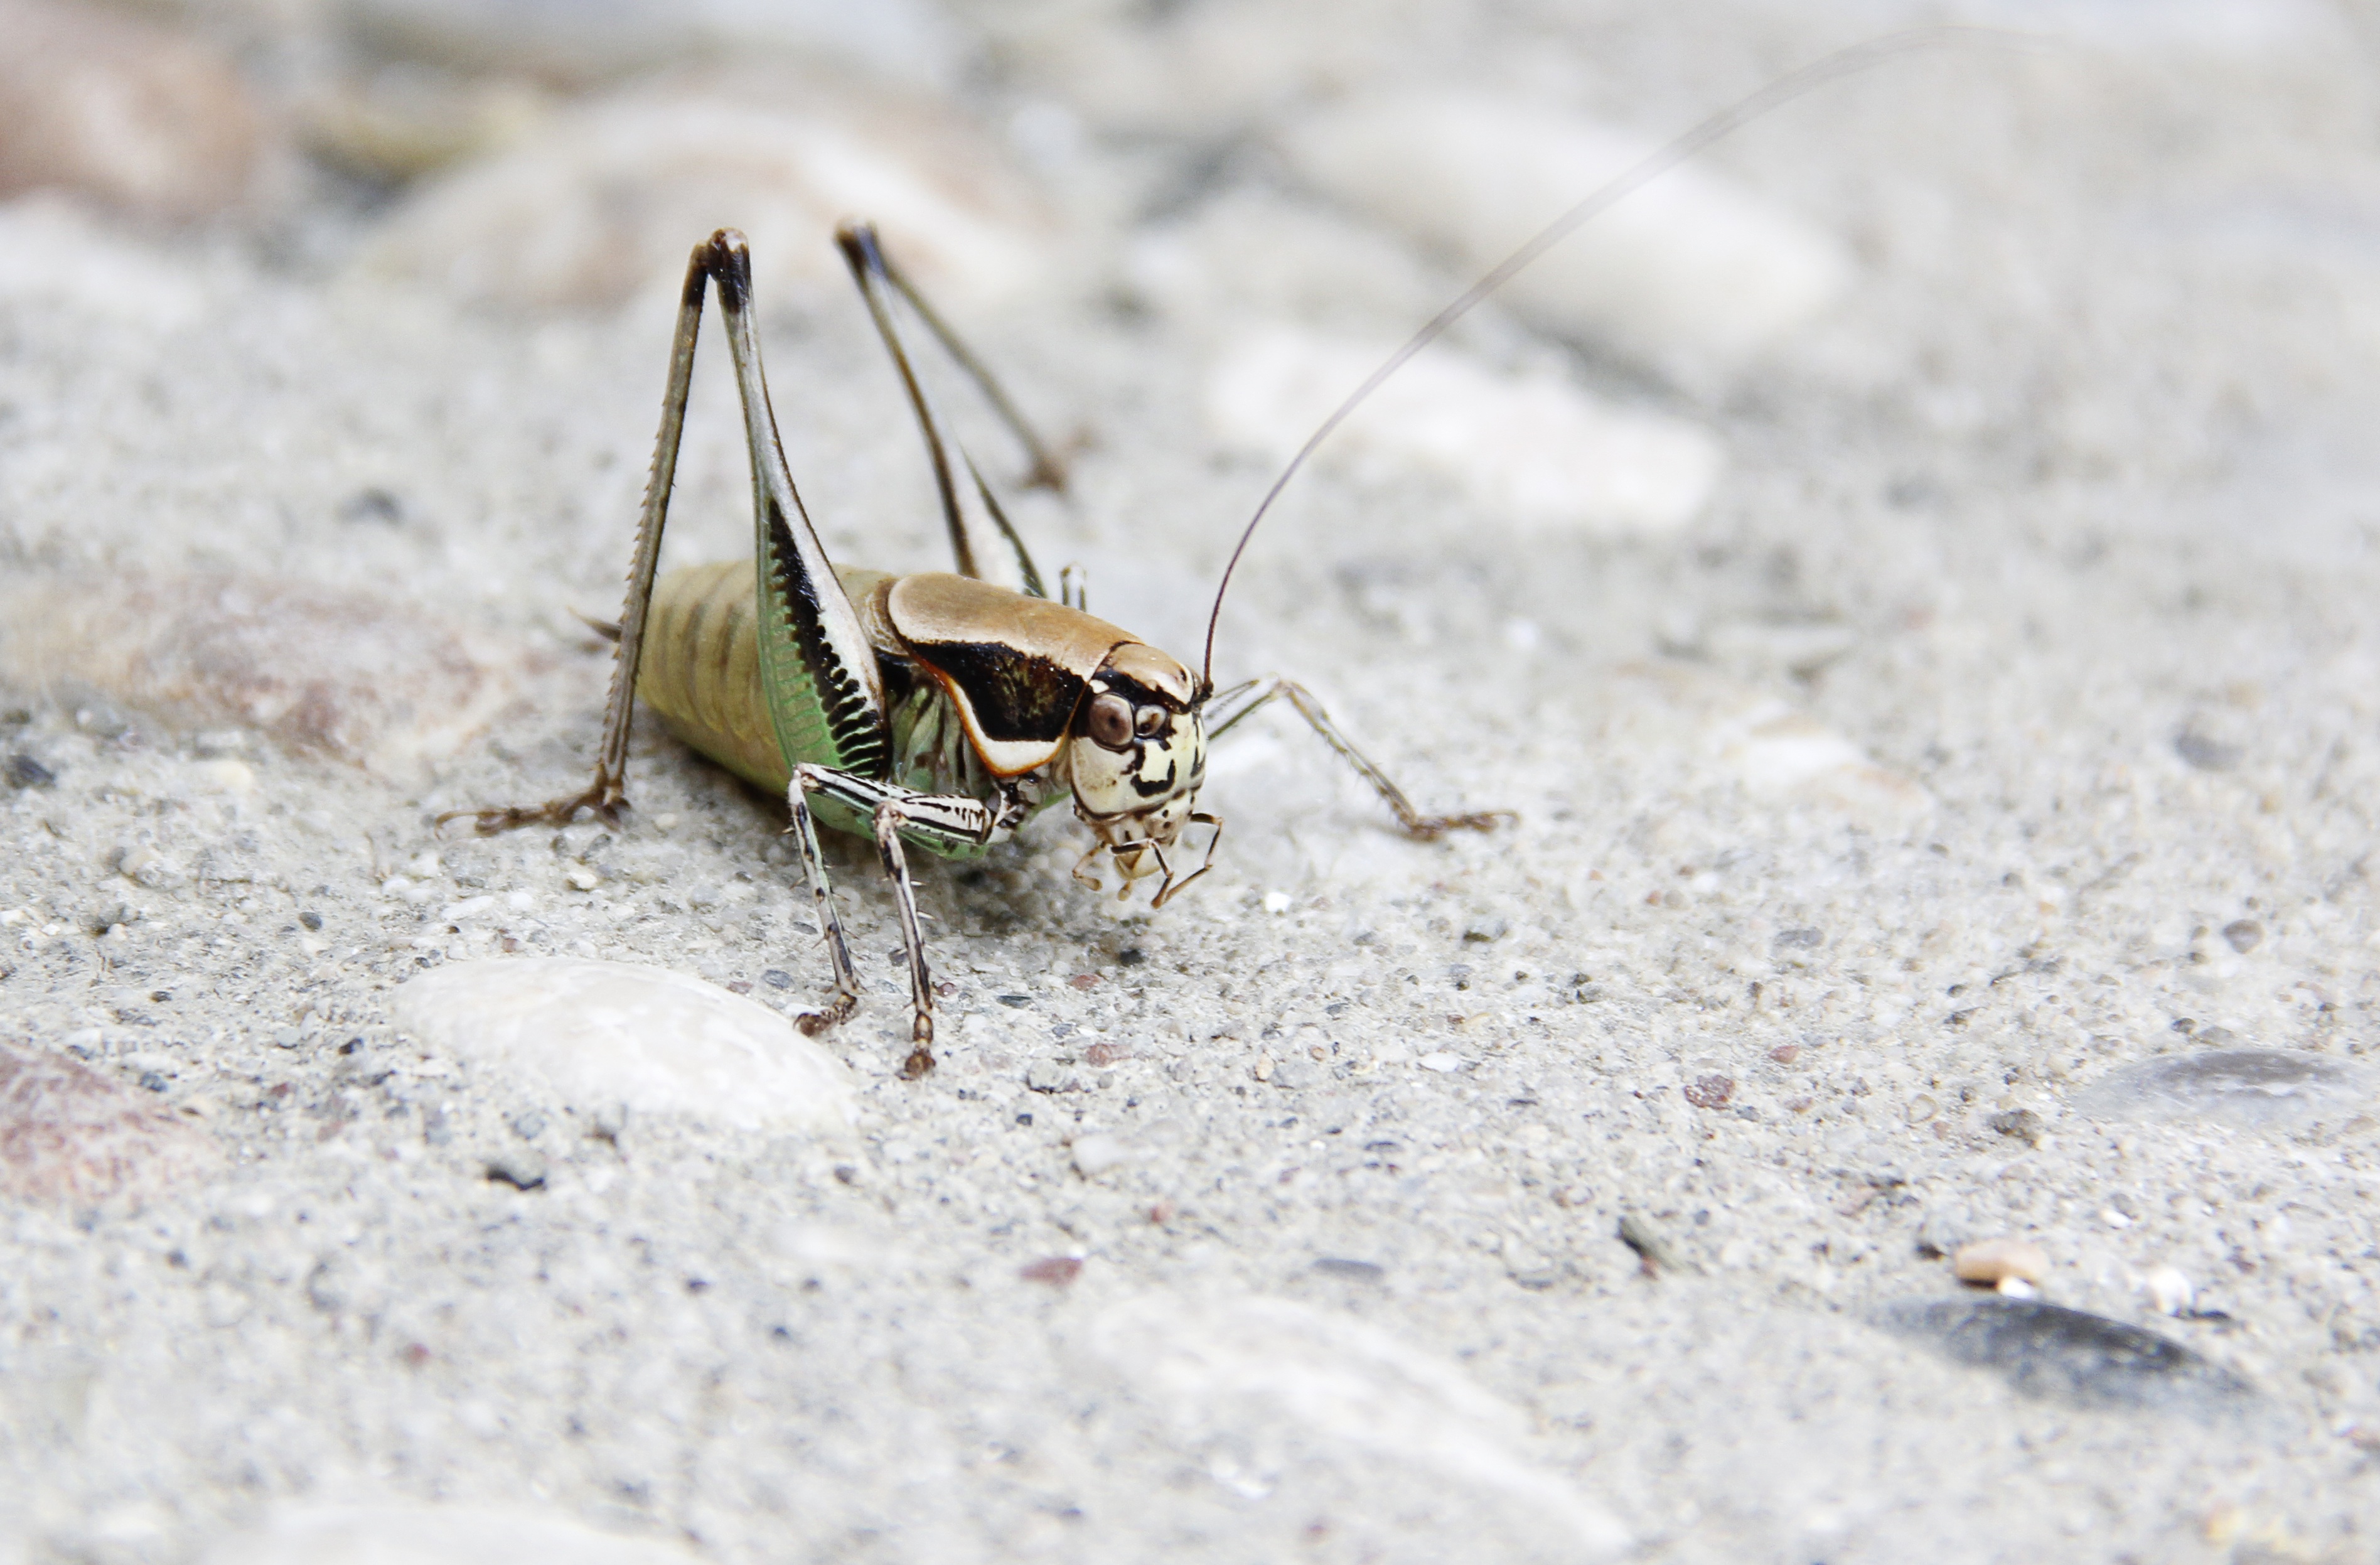
nature, wing, photography, wildlife, insect, fauna, grille, invertebrate, close up, grasshopper, macro photography, arthropod